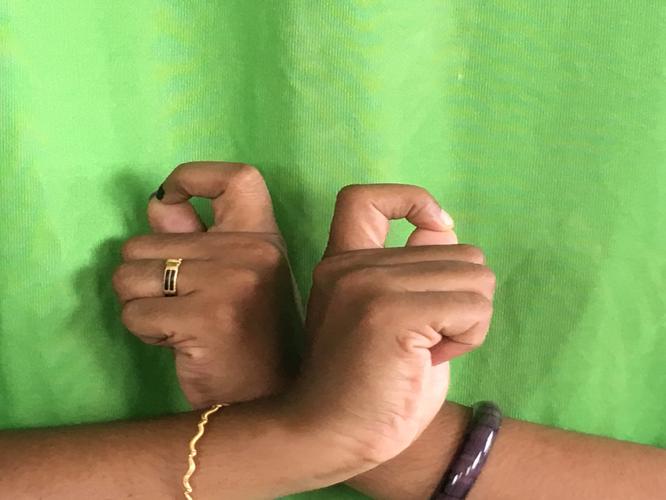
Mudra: Berunda
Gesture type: double_hand